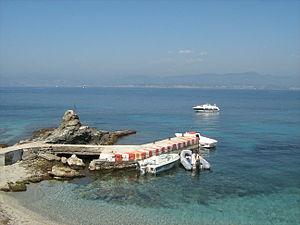
Ponton bateau du Grand Rouveau
L'île du Grand Rouveau fait partie de l'archipel des Embiez qui comprend cinq îles avec le petit Rouveau, le petit Gaou, le grand Gaou et la plus grande l'île des Embiez. Elle est située sur le territoire de la commune de Six-Fours-les-Plages dans le Var. Propriété du Conservatoire du Littoral depuis 2000, l'île est gérée par la ville de Six-Fours-les-Plages avec le soutien de l'initiative des Petites Iles de Méditerranée, portée par la délégation internationale du Conservatoire du Littoral. C’est un endroit idéal pour la plongée sous marine. Aucune ligne régulière ne dessert l'île.Au sommet de la petite île, à 17 m d’altitude se dresse le phare du Grand Rouveau.